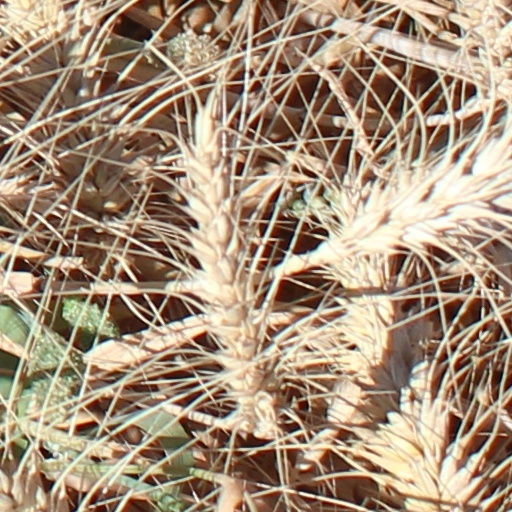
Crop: wheat